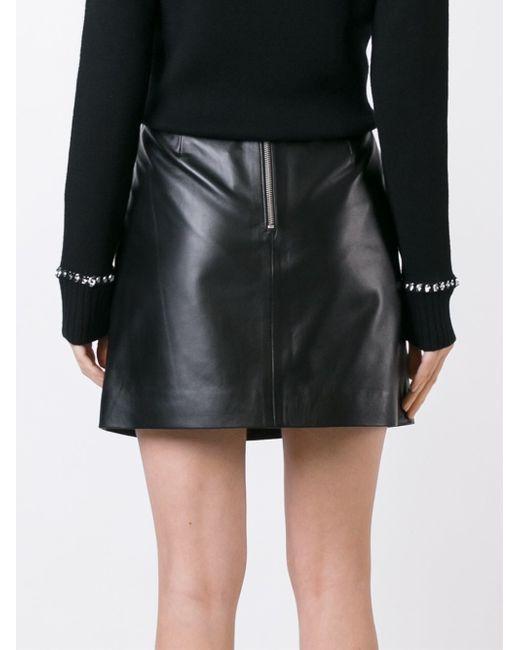
Stylische schwarze Lederjacke für Damen